Modi'in-Maccabim-Re'ut

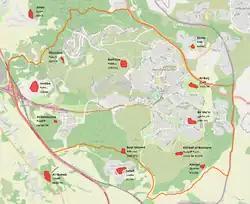
Map of depopulated Palestinian villages within municipal boundaries of Modi'in-Maccabim-Re'ut

The modern city was founded in the late 20th century. The city of Modi'in was built in the 1990s, and it was later merged with the nearby towns of Maccabim and Re'ut, which had been founded in the 1980s, to create the unified municipality of Modi'in-Maccabim-Re'ut. Modern Modi'in-Maccabim-Re'ut's municipal boundary encompasses a number of depopulated Palestinian villages: Ajanjul, Barfiliya, Bayt Shanna, Bir Ma'in, Al-Burj, Innaba, Khirbat al-Buwayra, Kharruba, and Al-Kunayyisa.